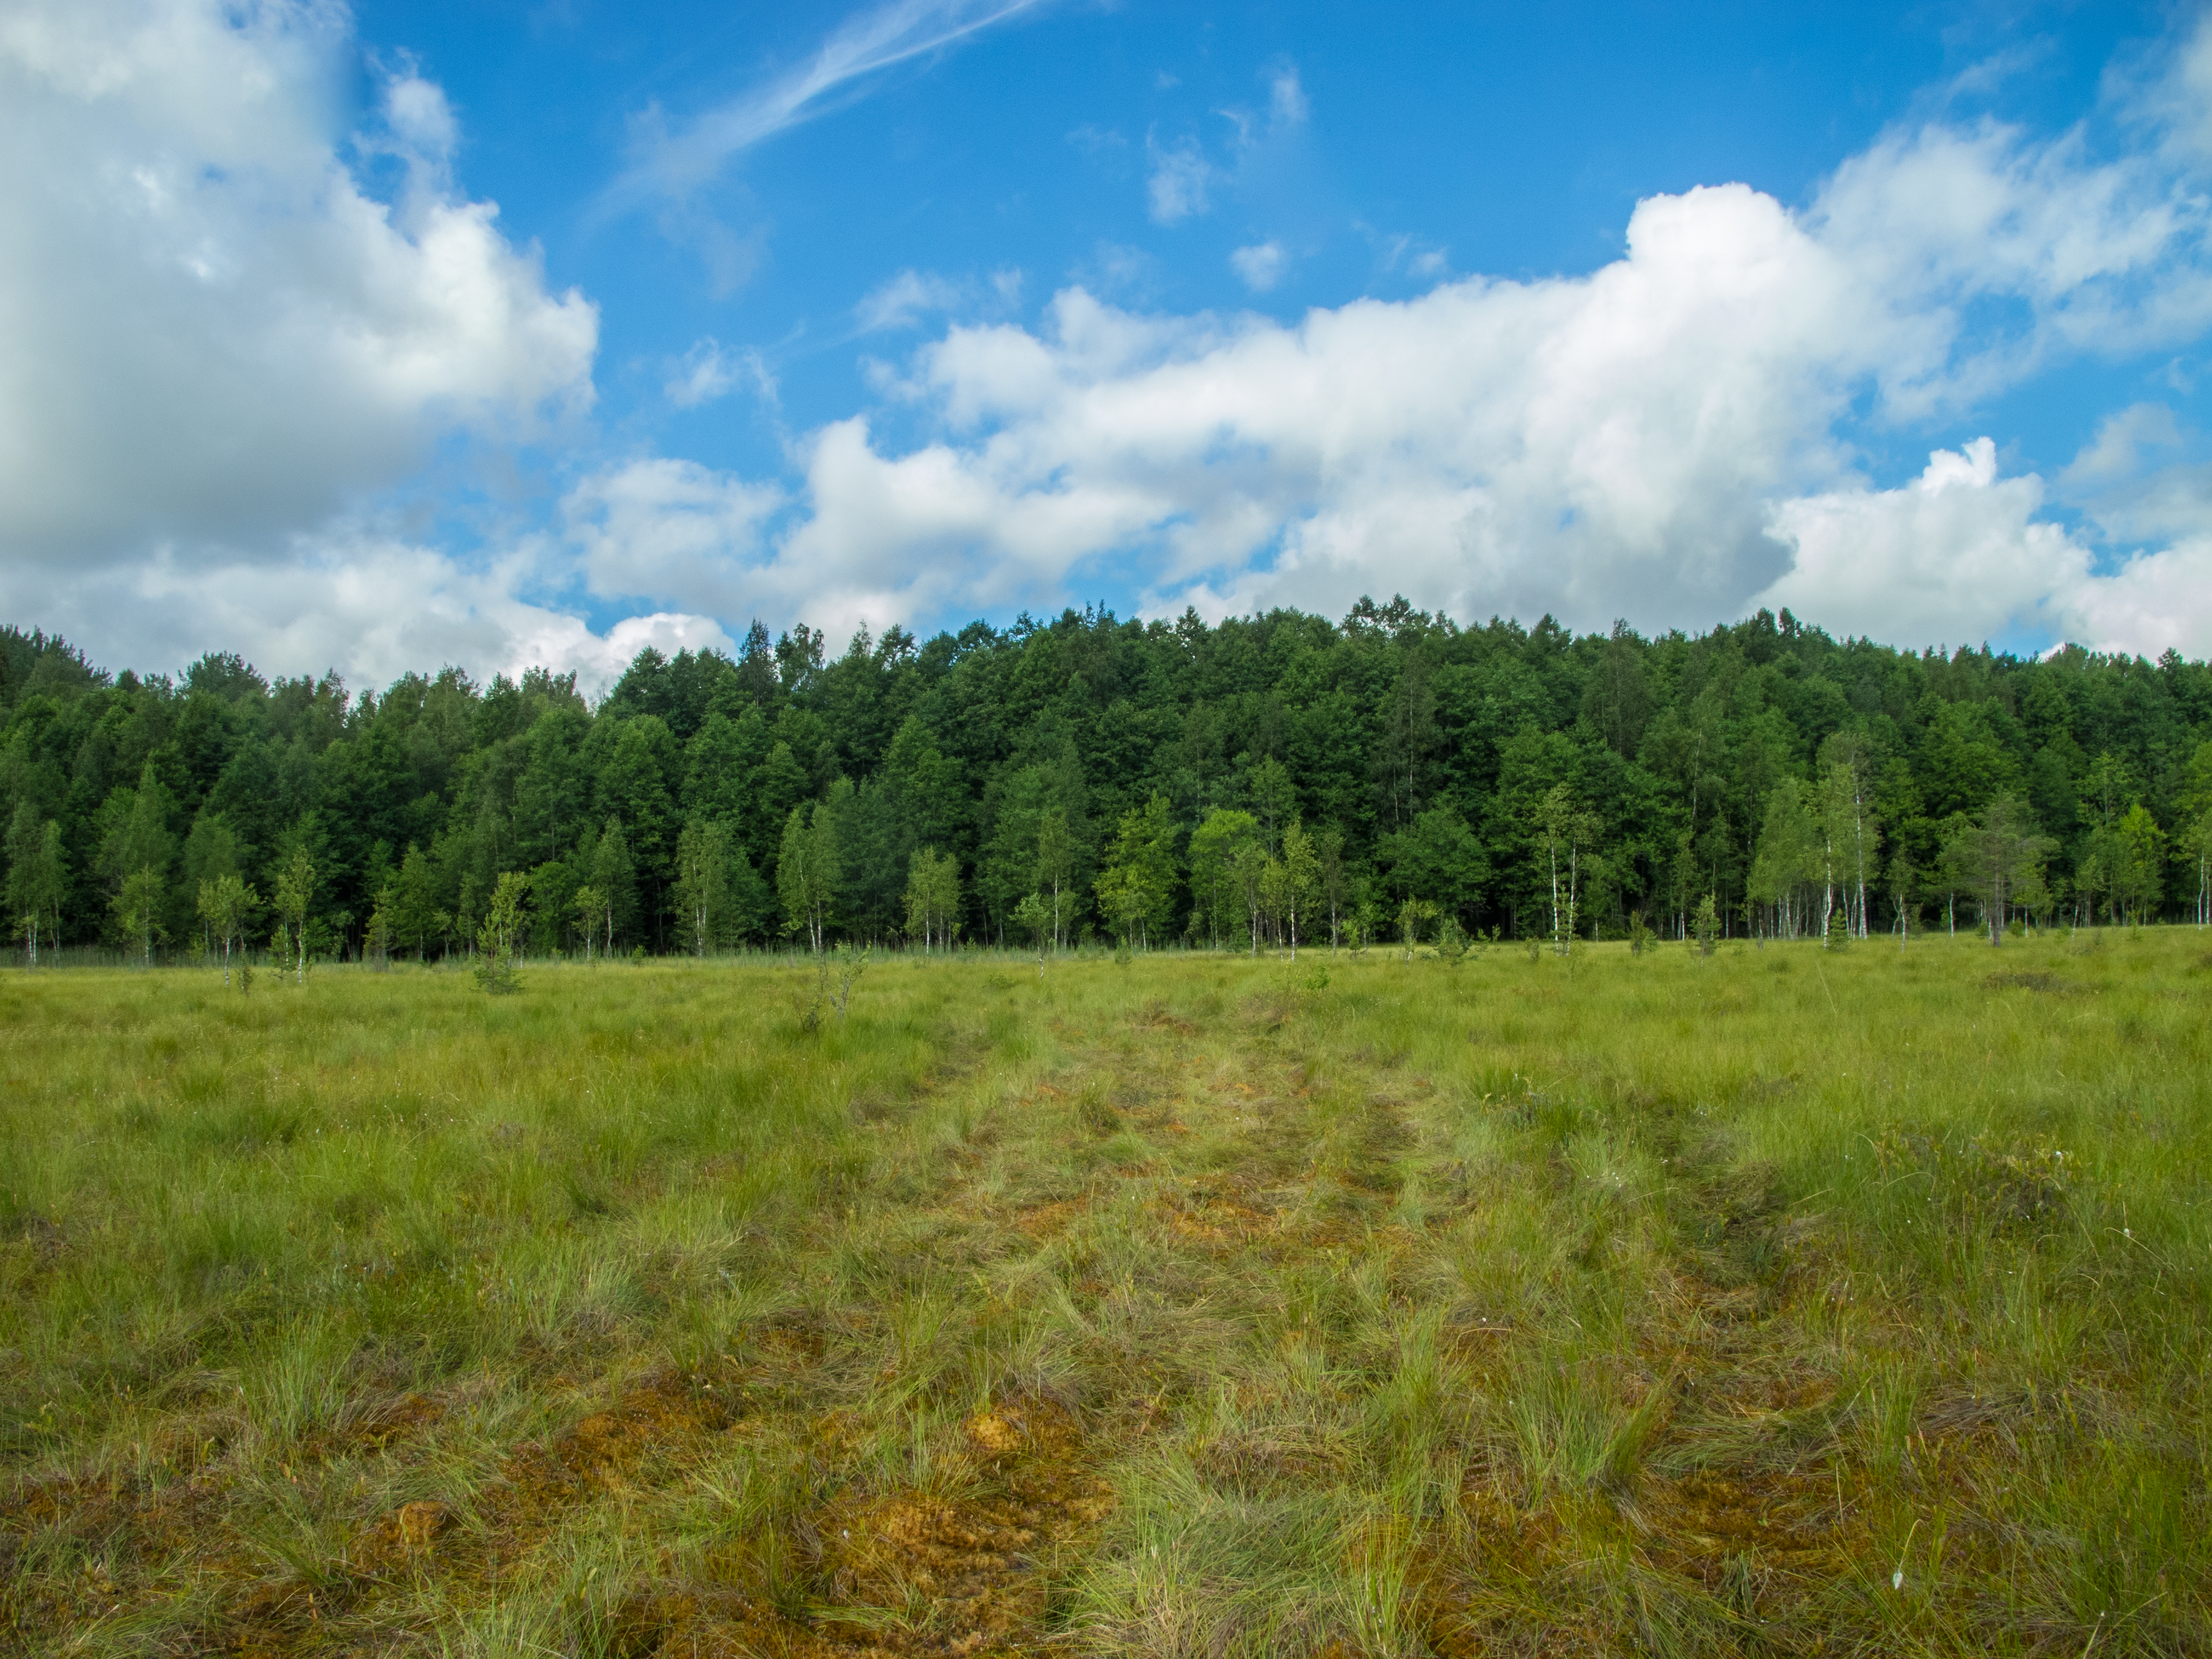
image, grassland, natural landscape, meadow, natural environment, nature, vegetation, pasture, grass, land lot, prairie, sky, field, tree, nature reserve, plain, steppe, wilderness, biome, daytime, cloud, ecoregion, grass family, forest, hill, plant community, shrubland, landscape, rural area, plant, savanna, tropical and subtropical coniferous forests, cumulus, temperate broadleaf and mixed forest, temperate coniferous forest, meteorological phenomenon, farm